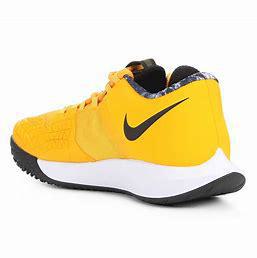
Brand: Nike
Model: Court Air Zoom Zero